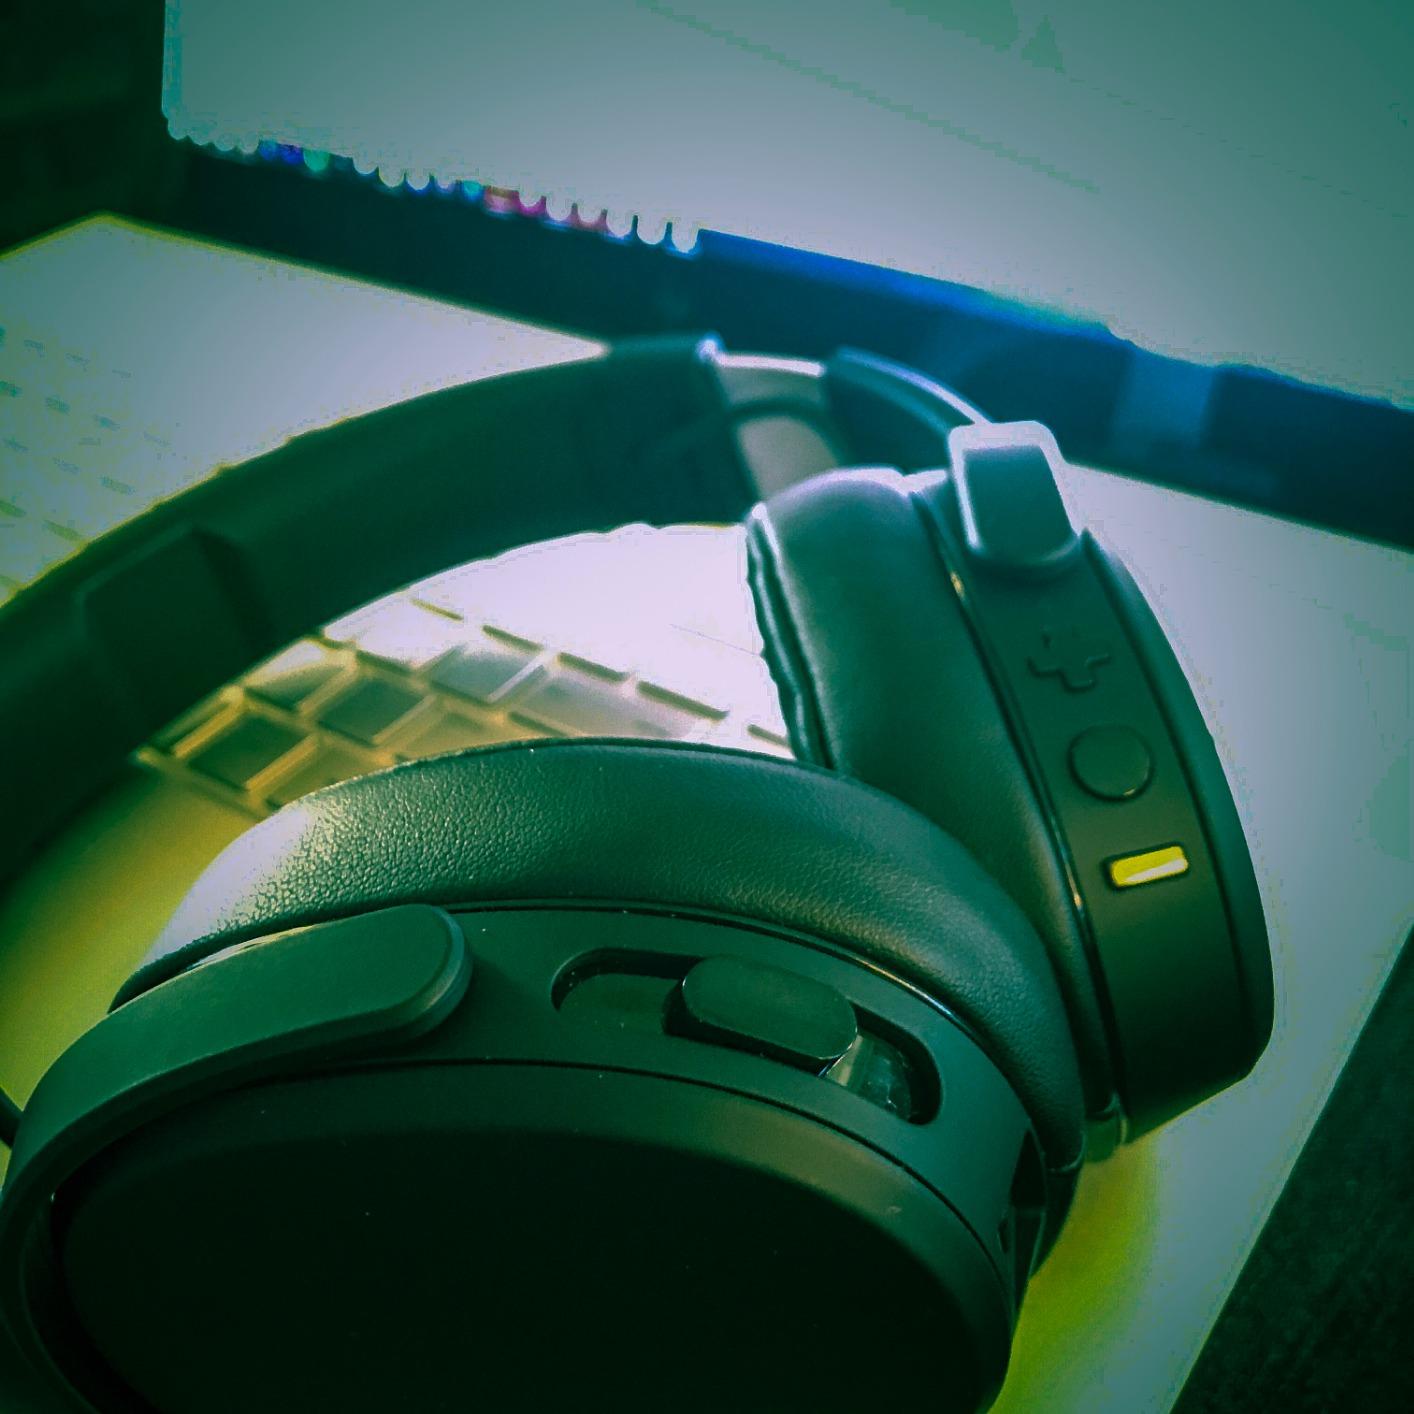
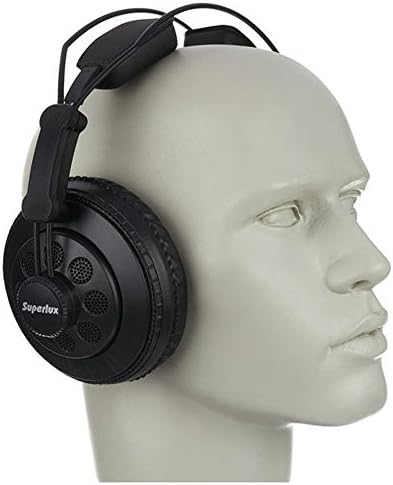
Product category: headphones
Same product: no